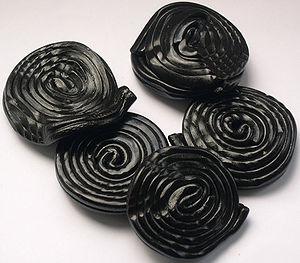
Un bonbon est une confiserie, généralement aromatisée avec divers goûts sucrés. Les bonbons sont vendus au poids en vrac ou conditionnés en sachet, emballés individuellement ou non. Le bonbon est un marché mondial lucratif et représente une récompense pour l'enfant qui en est la principale cible.
Le noir est un champ chromatique regroupant les teintes les plus obscures. Les objets noirs n'émettent ou ne reflètent qu'une part négligeable du spectre de la lumière visible. Le noir s'oppose ainsi à toutes les couleurs, mais surtout au blanc, la plus claire de toutes les couleurs. Certains auteurs, qui prennent le mot « couleur » dans un sens restreint, estiment que le noir n'est pas une couleur.
Un bonbon à la réglisse est un type de confiserie intégrant dans sa recette de la réglisse.